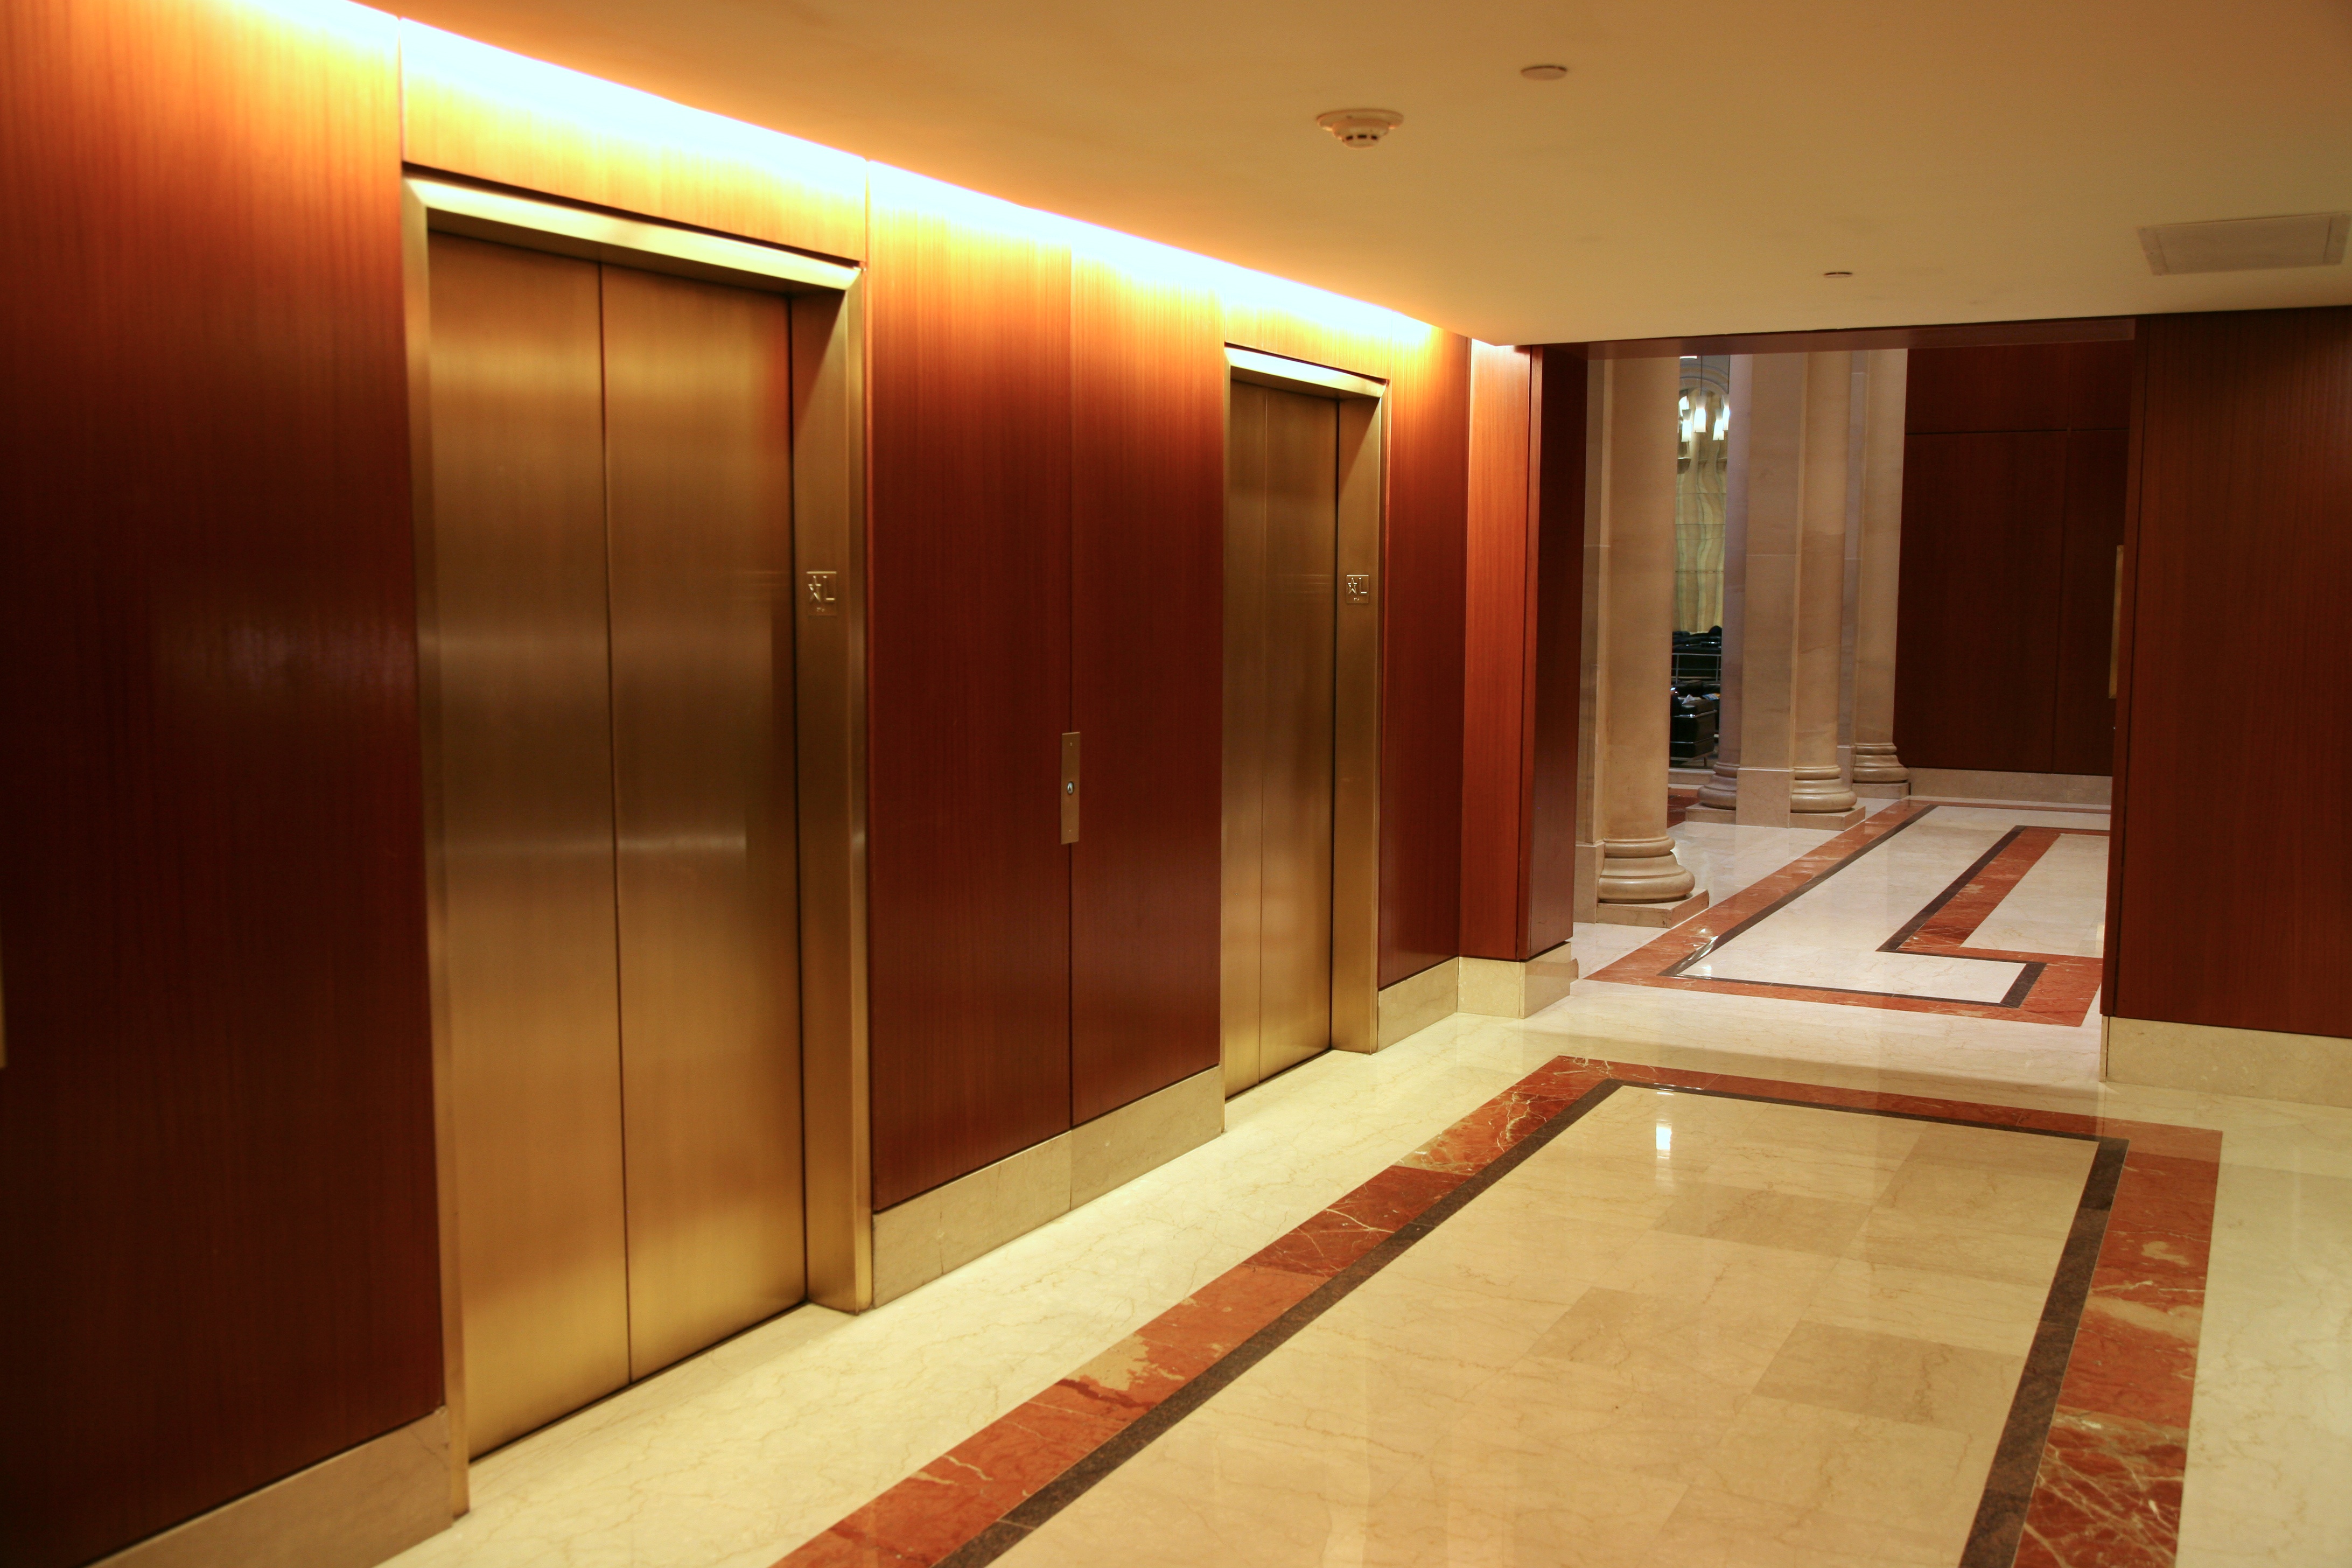
wood, floor, nyc, property, room, interior design, lift, newyork, design, hotel, newyorkcity, ny, elevator, lobby, suite, midtownwest, parkermeridien, parkermeridienhotel, aufzug, ascenseur